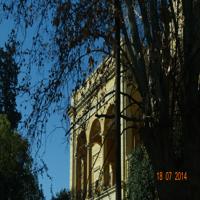
Weather: sun or clear